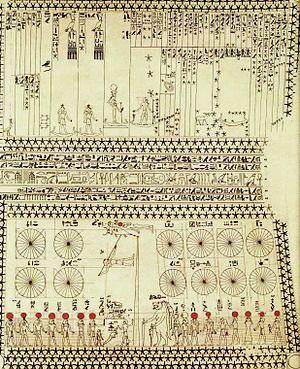
Les dieux et déesses de l’Égypte antique représentent une foule considérable de plus d'un millier de puissances surnaturelles ; divinités cosmogoniques, divinités provinciales, divinités locales, divinités funéraires, personnification de phénomènes naturels ou de concepts abstraits, ancêtres déifiés, démons, génies, divinités étrangères importées, etc. Le terme égyptien pour dieu est netjer et son plus ancien hiéroglyphe représente vraisemblablement un mat enveloppé de bandelettes de tissu. Pour désigner le concept de la divinité, les glyphes alternatifs sont le faucon sur un perchoir et un personnage accroupi. D'autres termes existent pour désigner une divinité, tel baou ou sekhem mais leur diffusion a été de moindre importance.